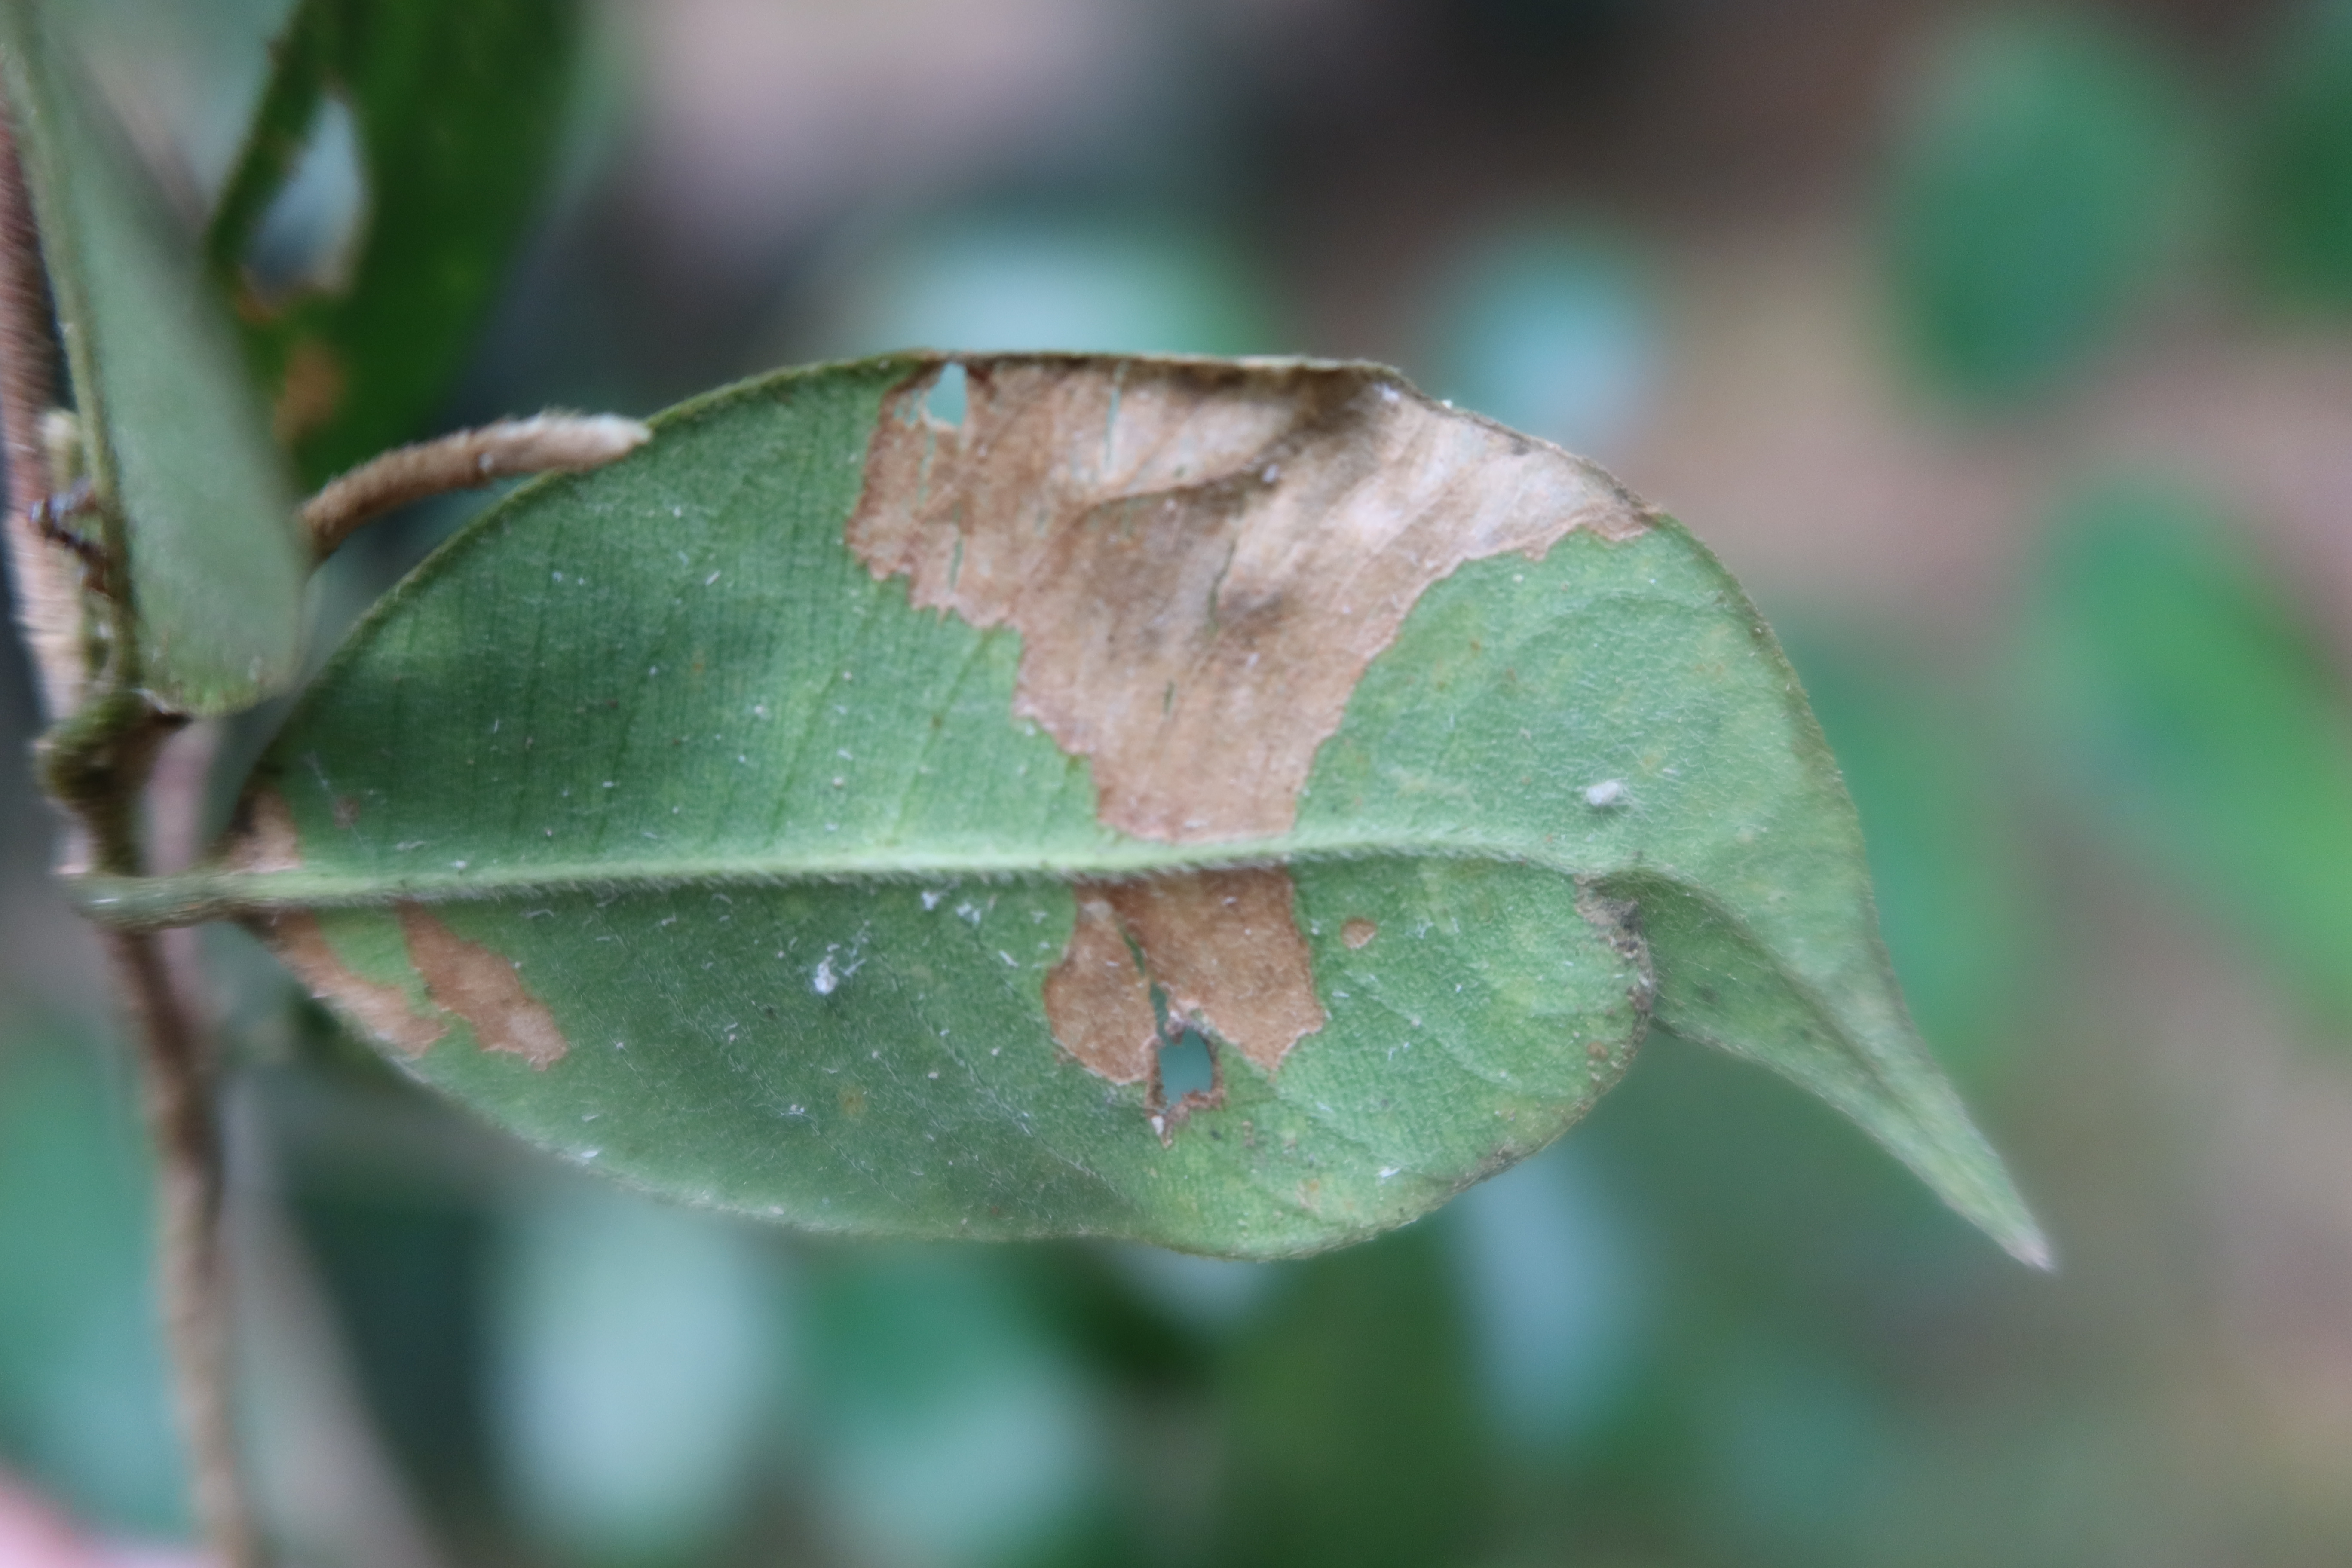
Label: Powdery mildew